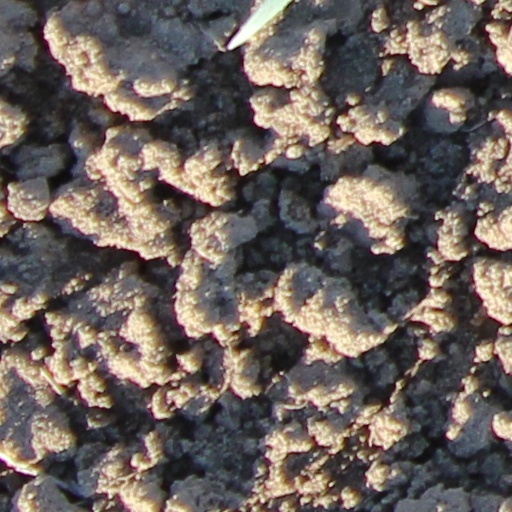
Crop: wheat